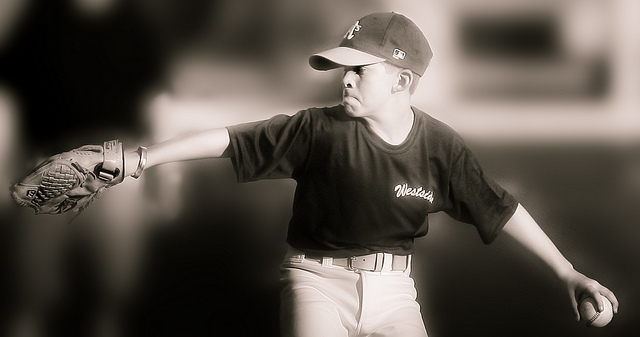
một cầu thủ ném bóng đang luyện tập ném bóng